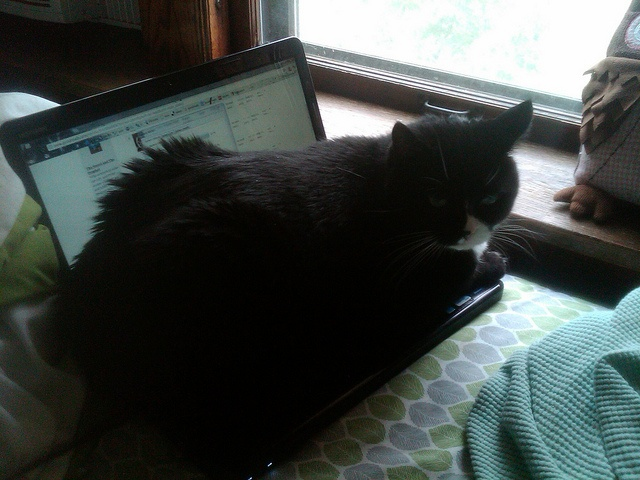
A cat laying on top of a laptop computer.
A black cat sitting on a laptop on a bed.
A black cat sitting on a laptop computer.
A cat sitting on top an open laptop by a window.
A black cat sitting on a laptop that is on a bed.